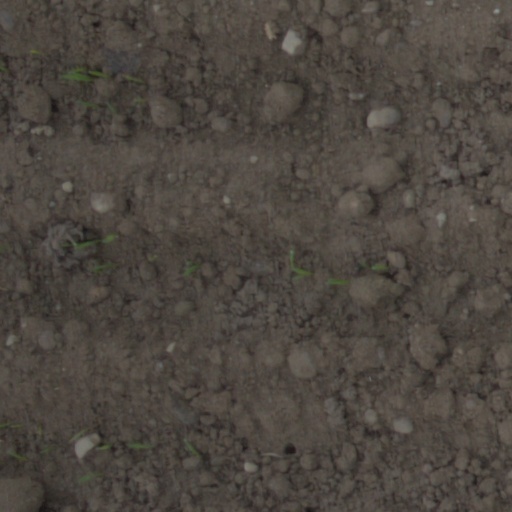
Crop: wheat